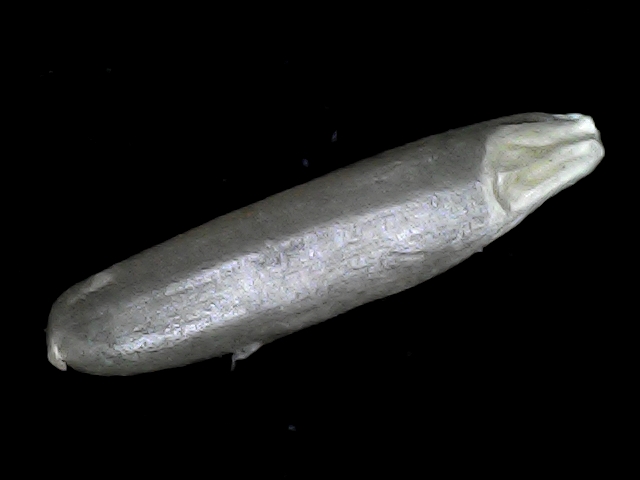
Rice variety: BD70